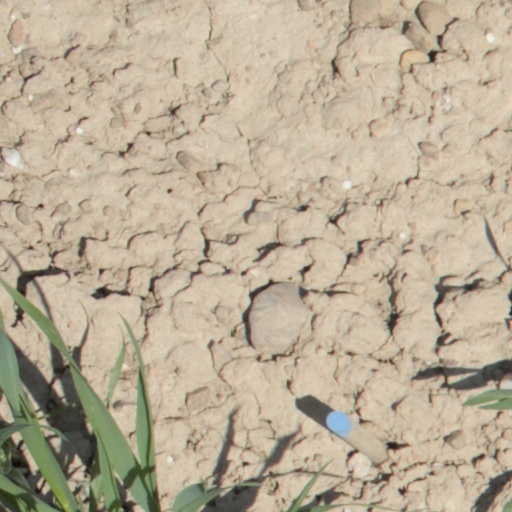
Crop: wheat